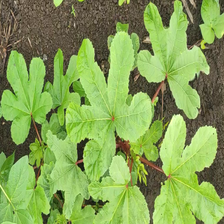
Weed species: Little_Mallow(Malva parviflora)